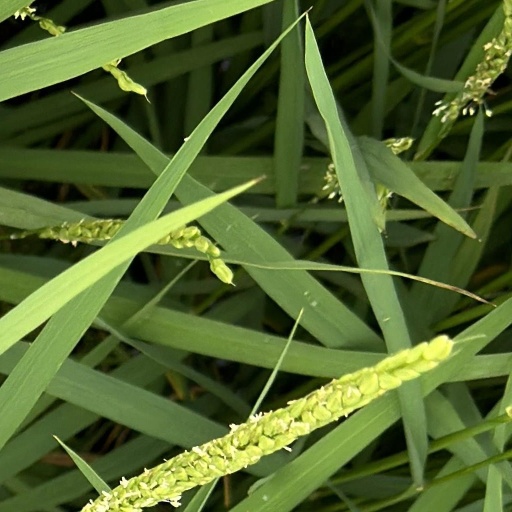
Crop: rice